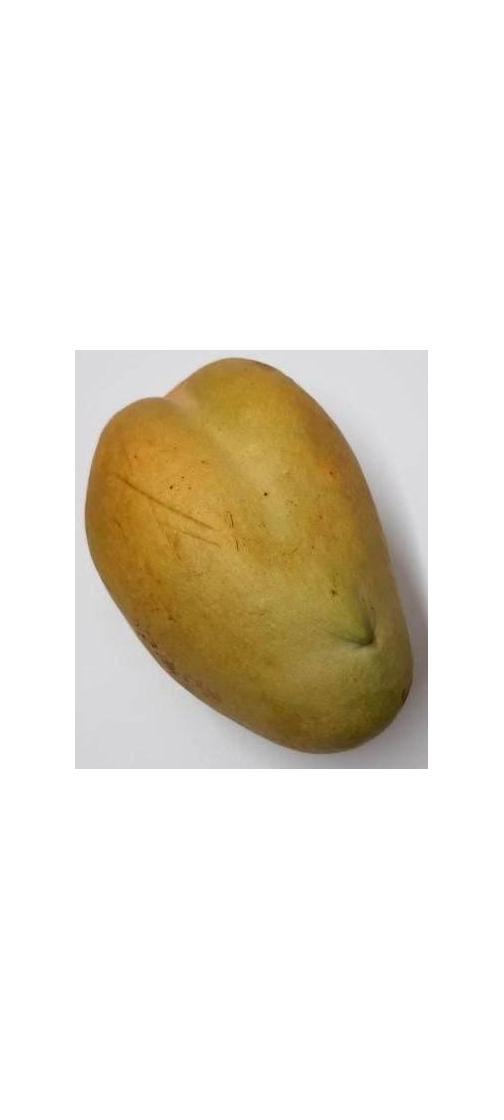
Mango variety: Bari-11